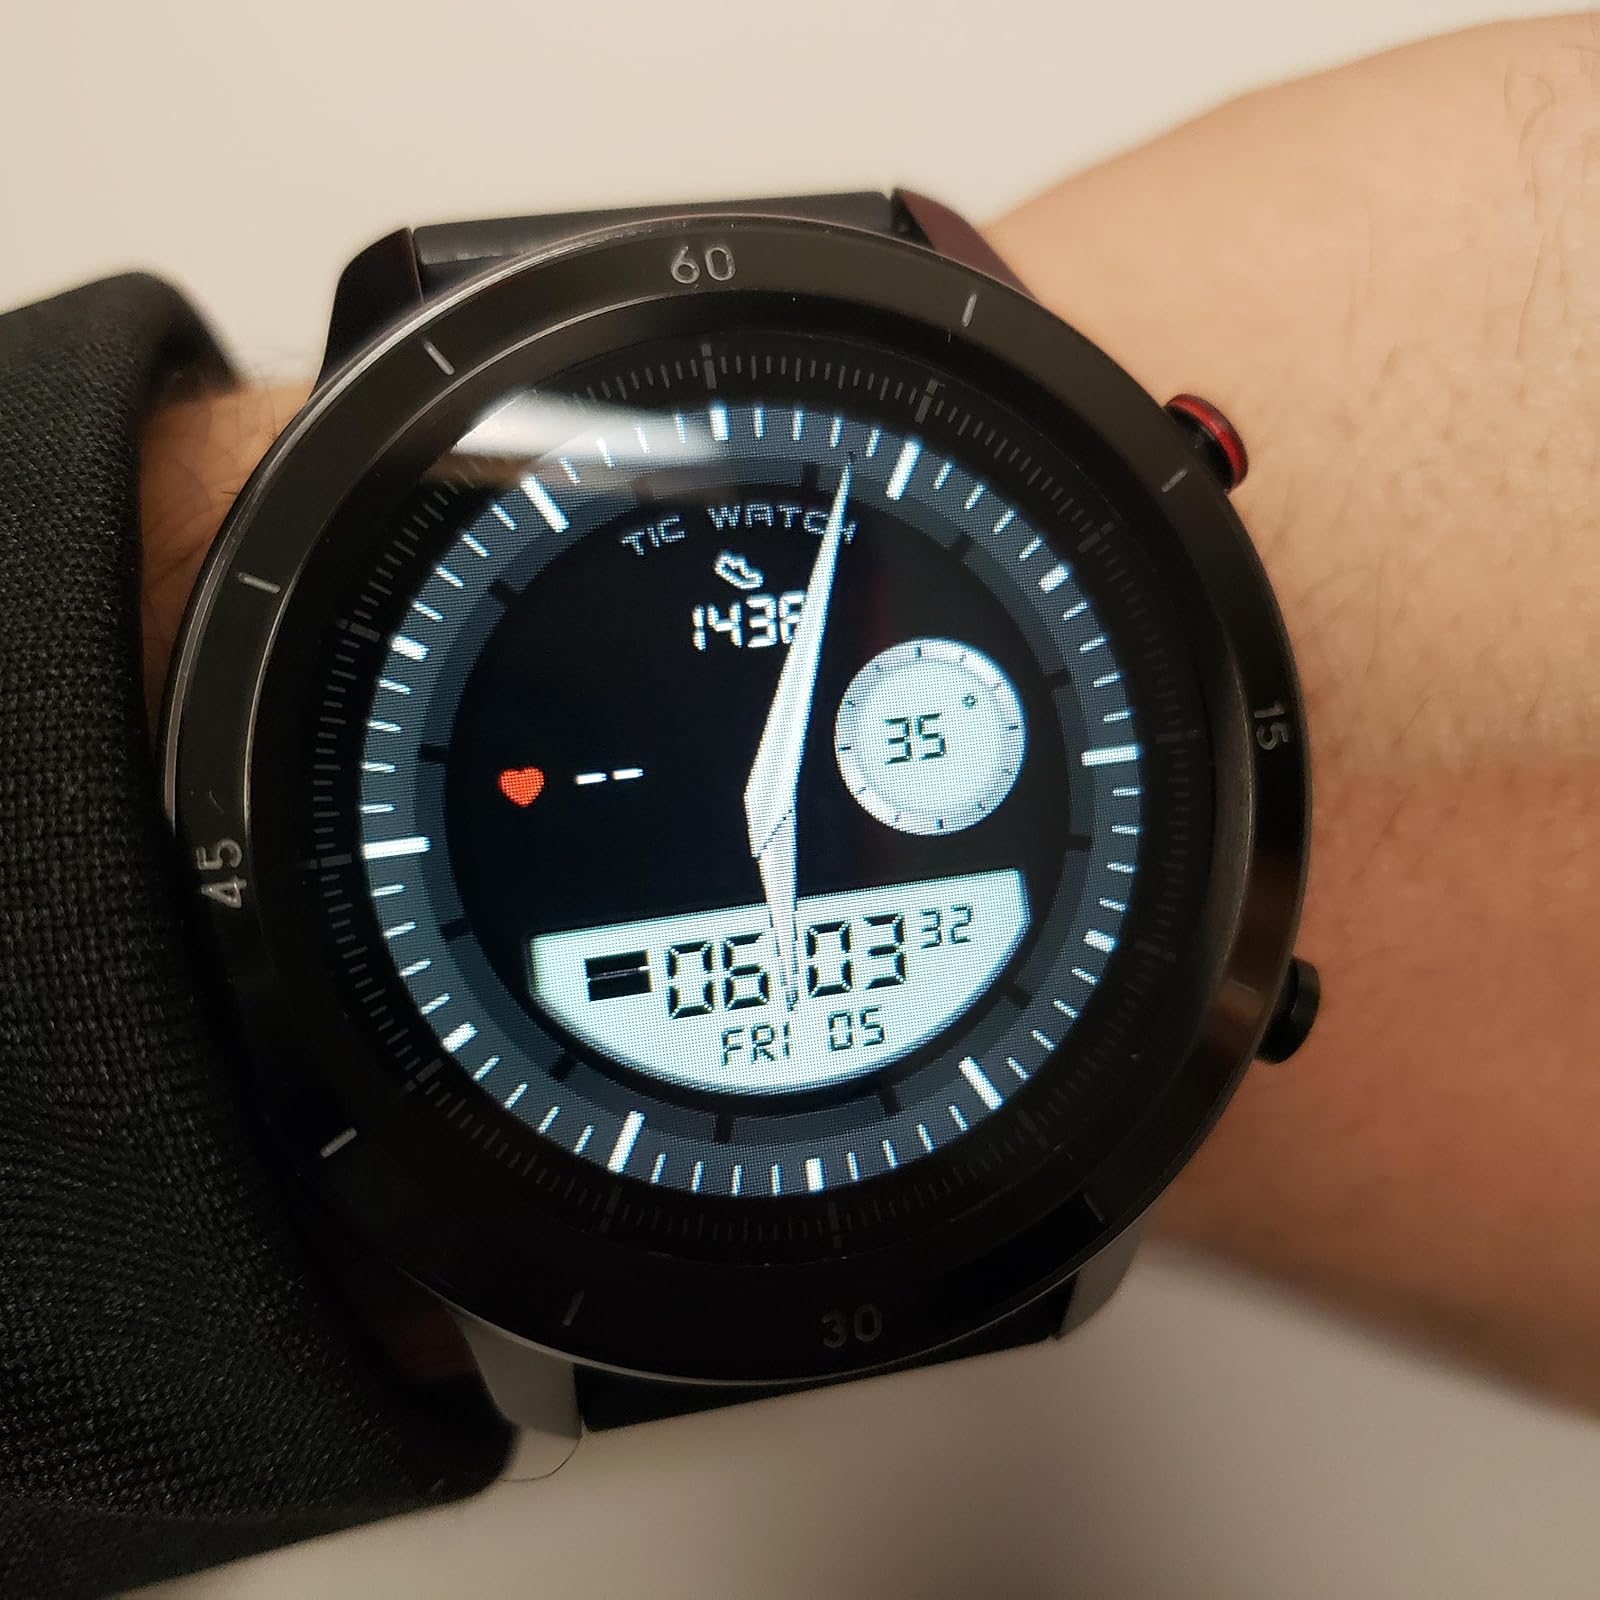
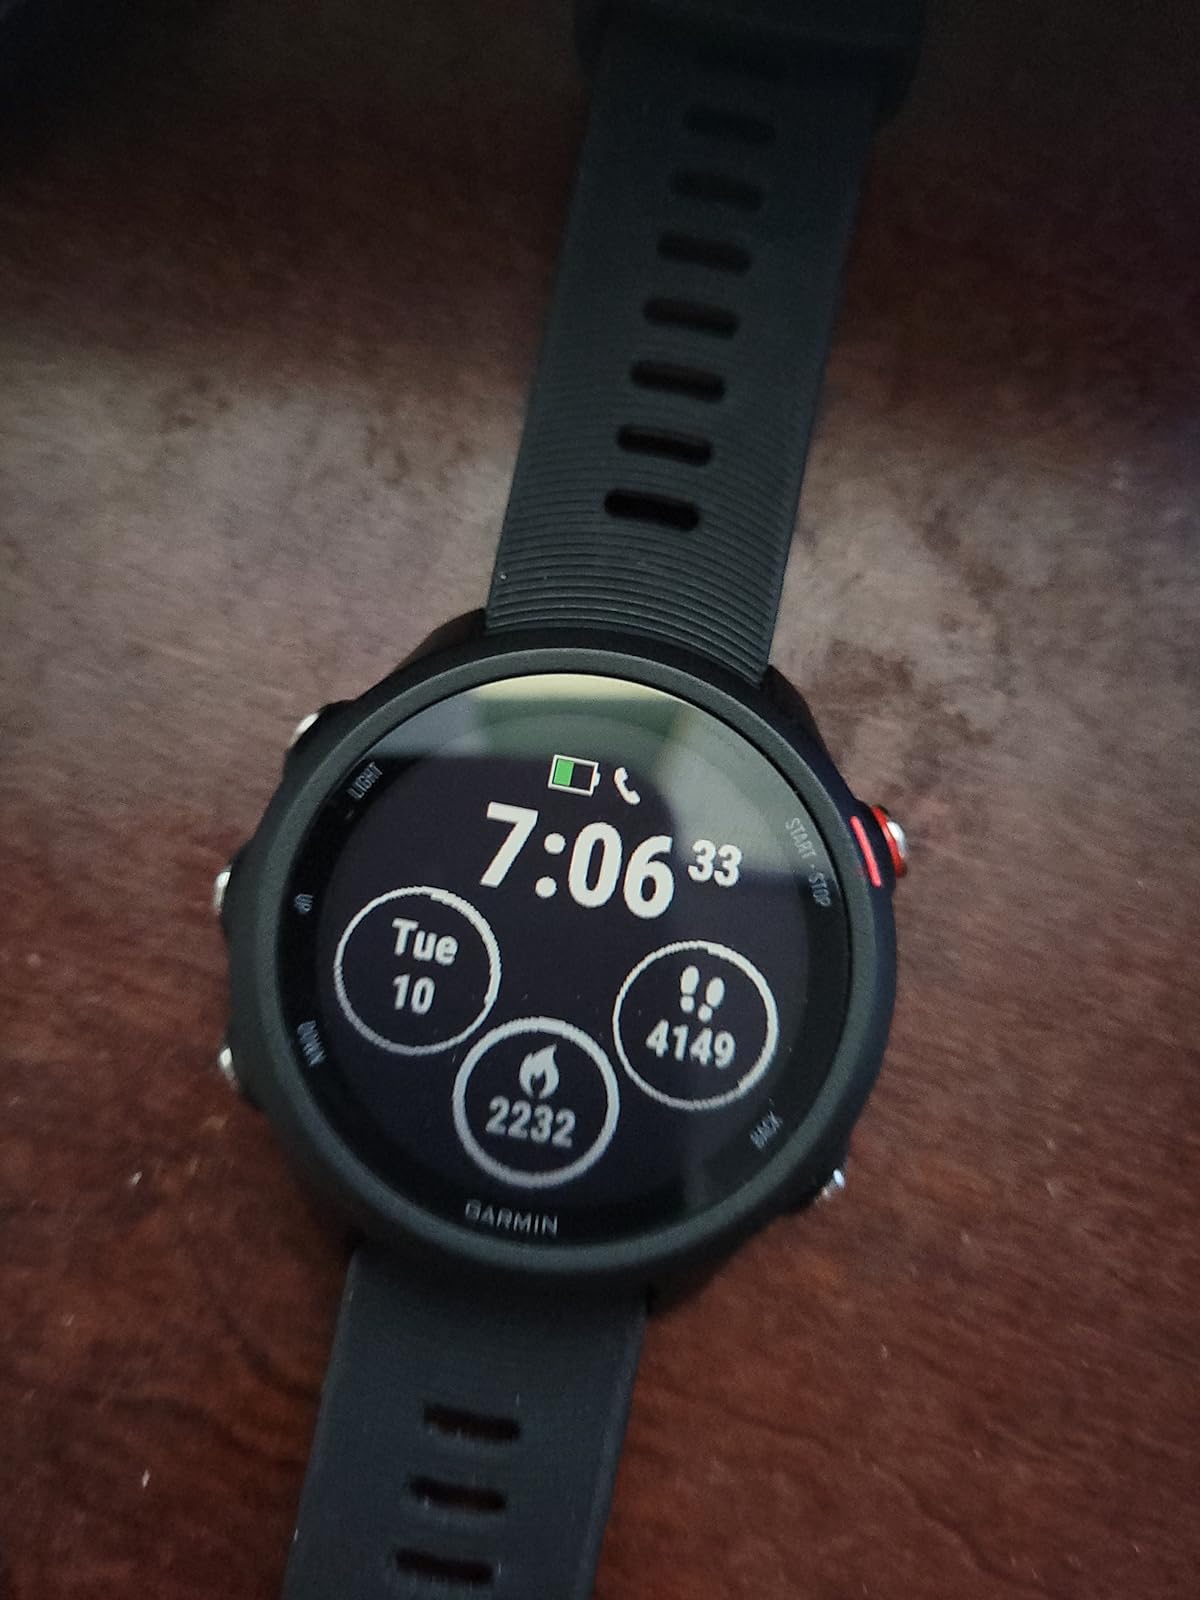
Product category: smartwatch
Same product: no